Bakhchysarai

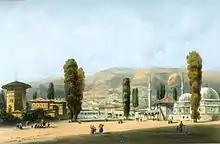
The city in 1856, by Carlo Bossoli.

Russian-speakers associate the town with the Romantic connotations of Alexander Pushkin's poem "The Fountain of Bakhchysarai" (1822). Adam Mickiewicz devoted some of the finest poems in his Polish-language "Crimean Sonnets" (1825) to the landmarks of Bakhchysarai.